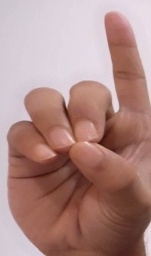
ASL sign: D